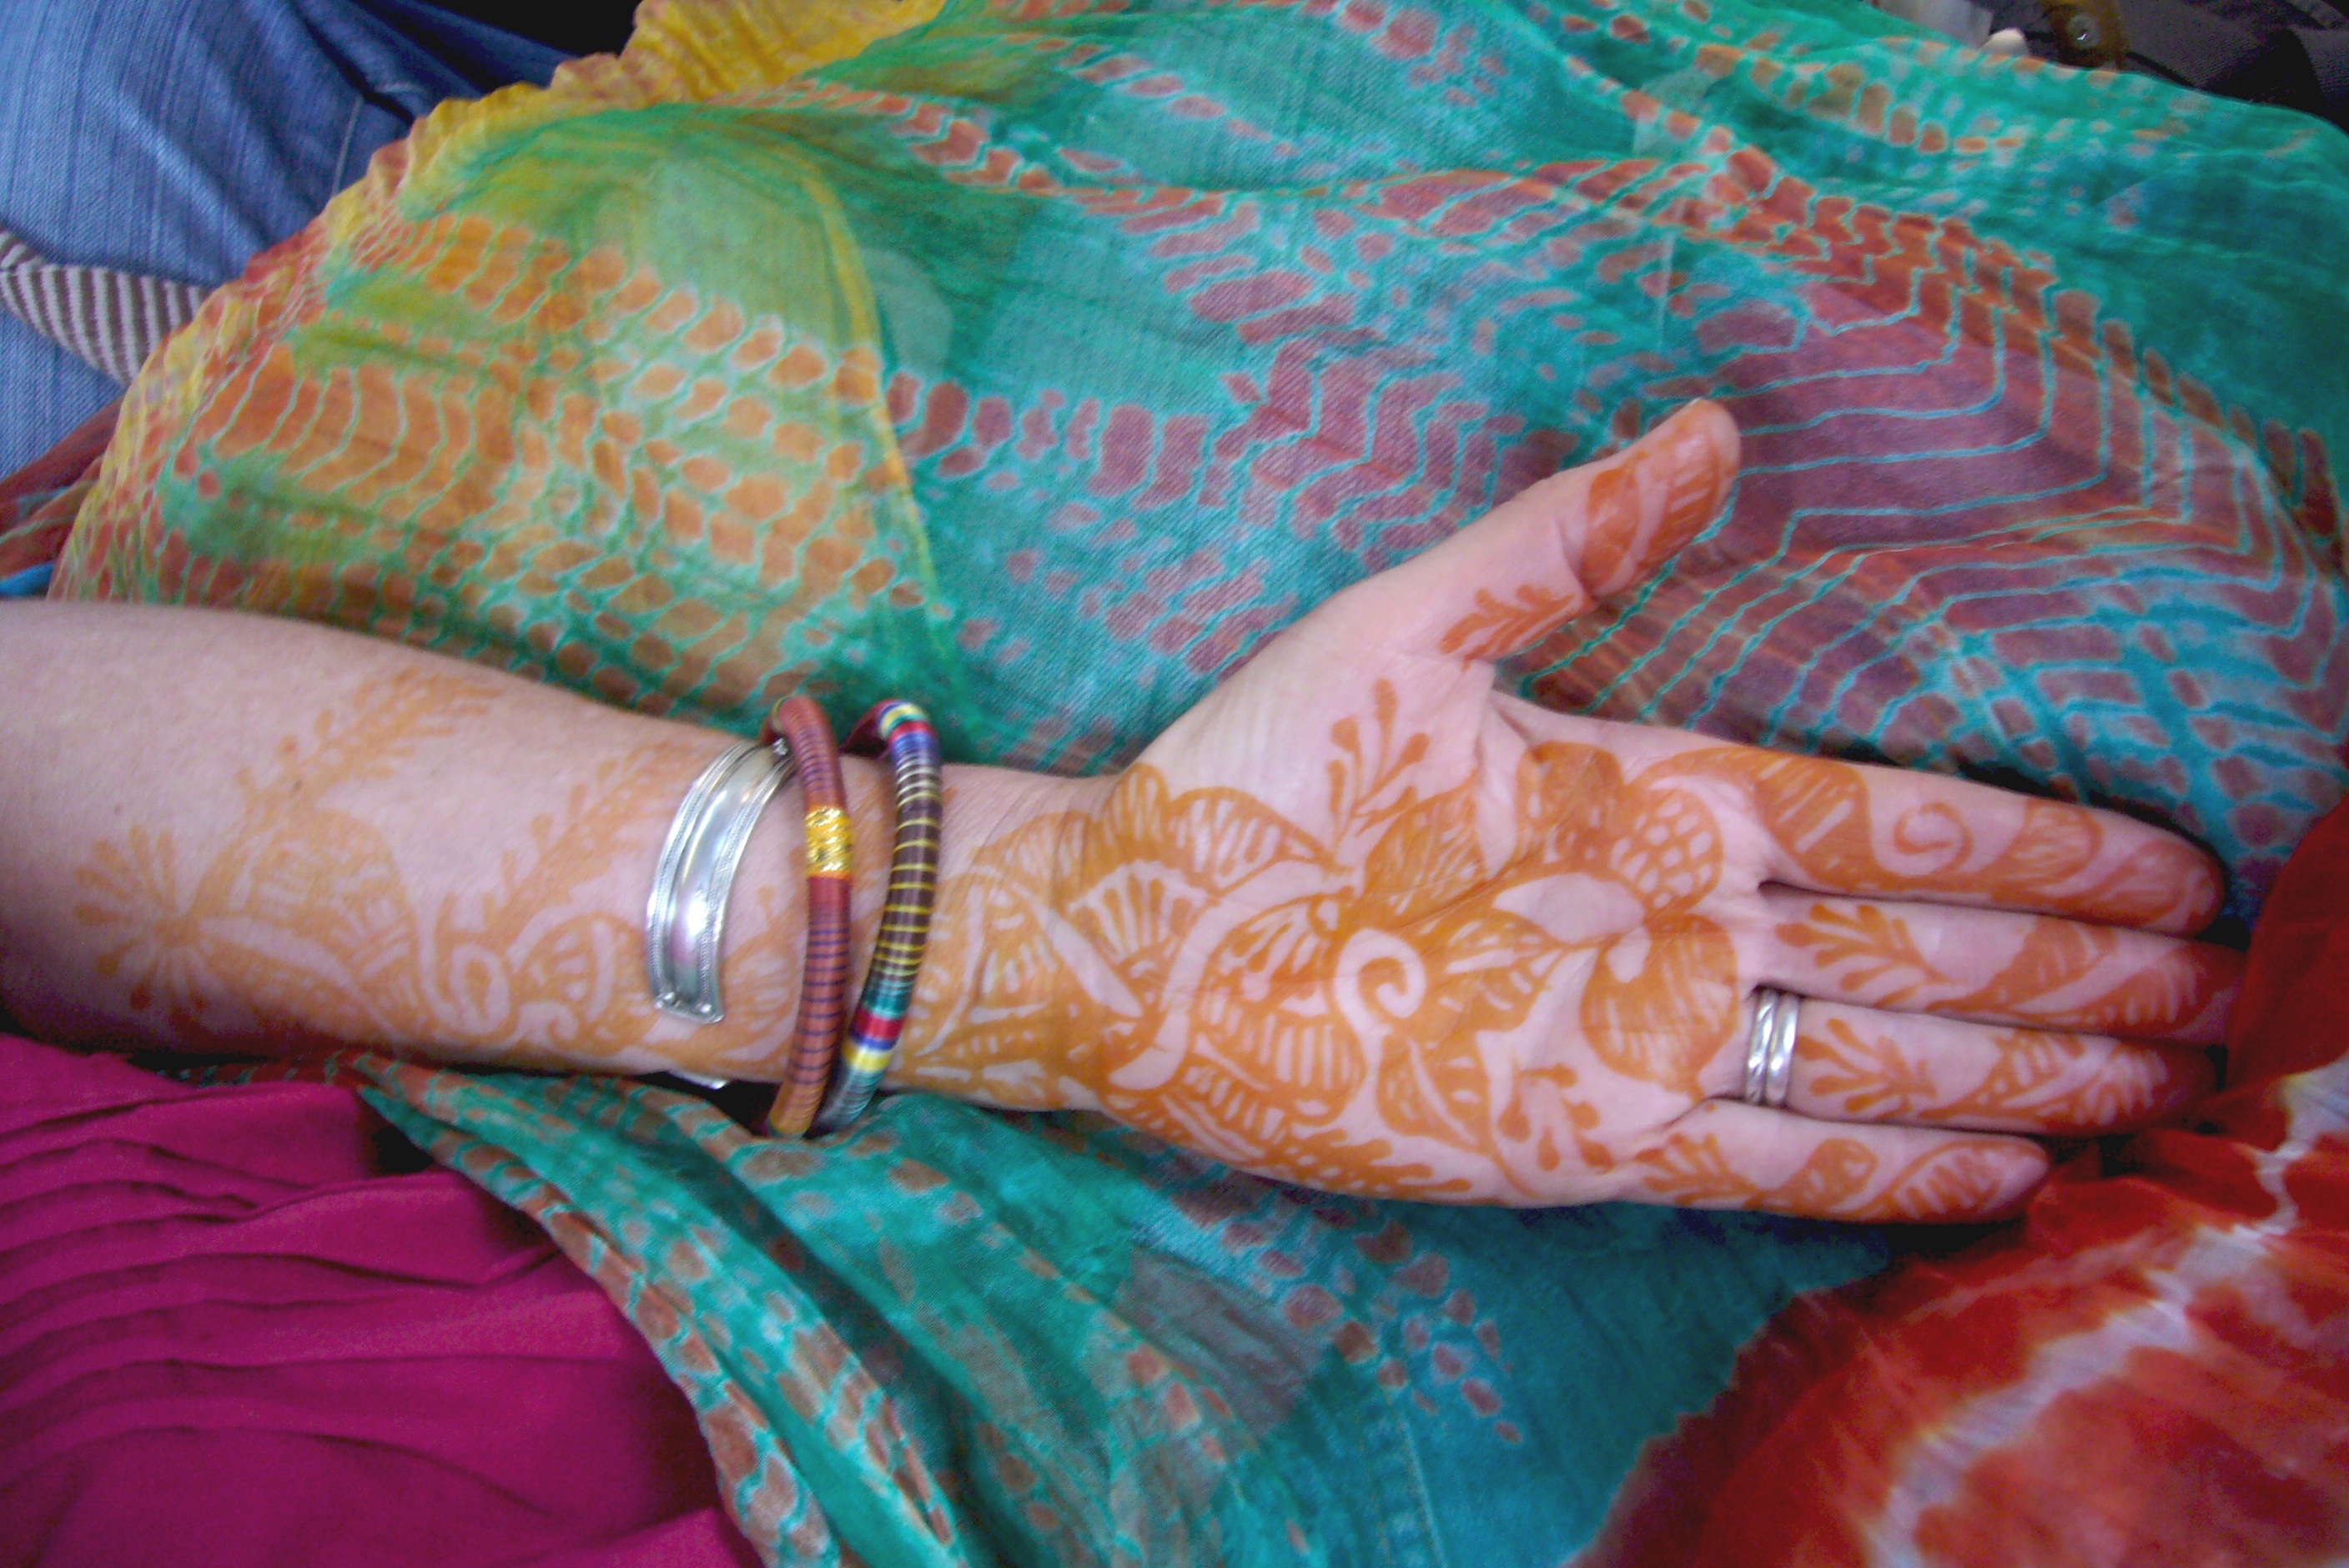
hand, vintage, retro, texture, flower, floral, asian, decoration, pattern, tattoo, henna, color, arm, decor, ornament, ethnic, card, human body, textile, art, drawing, design, decorative, culture, elegant, ornamental, border, indian, traditional, mehndi, mandala, paisley